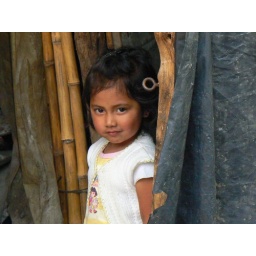
Girl standing outside her bamboo home near Antigua, Guatemala